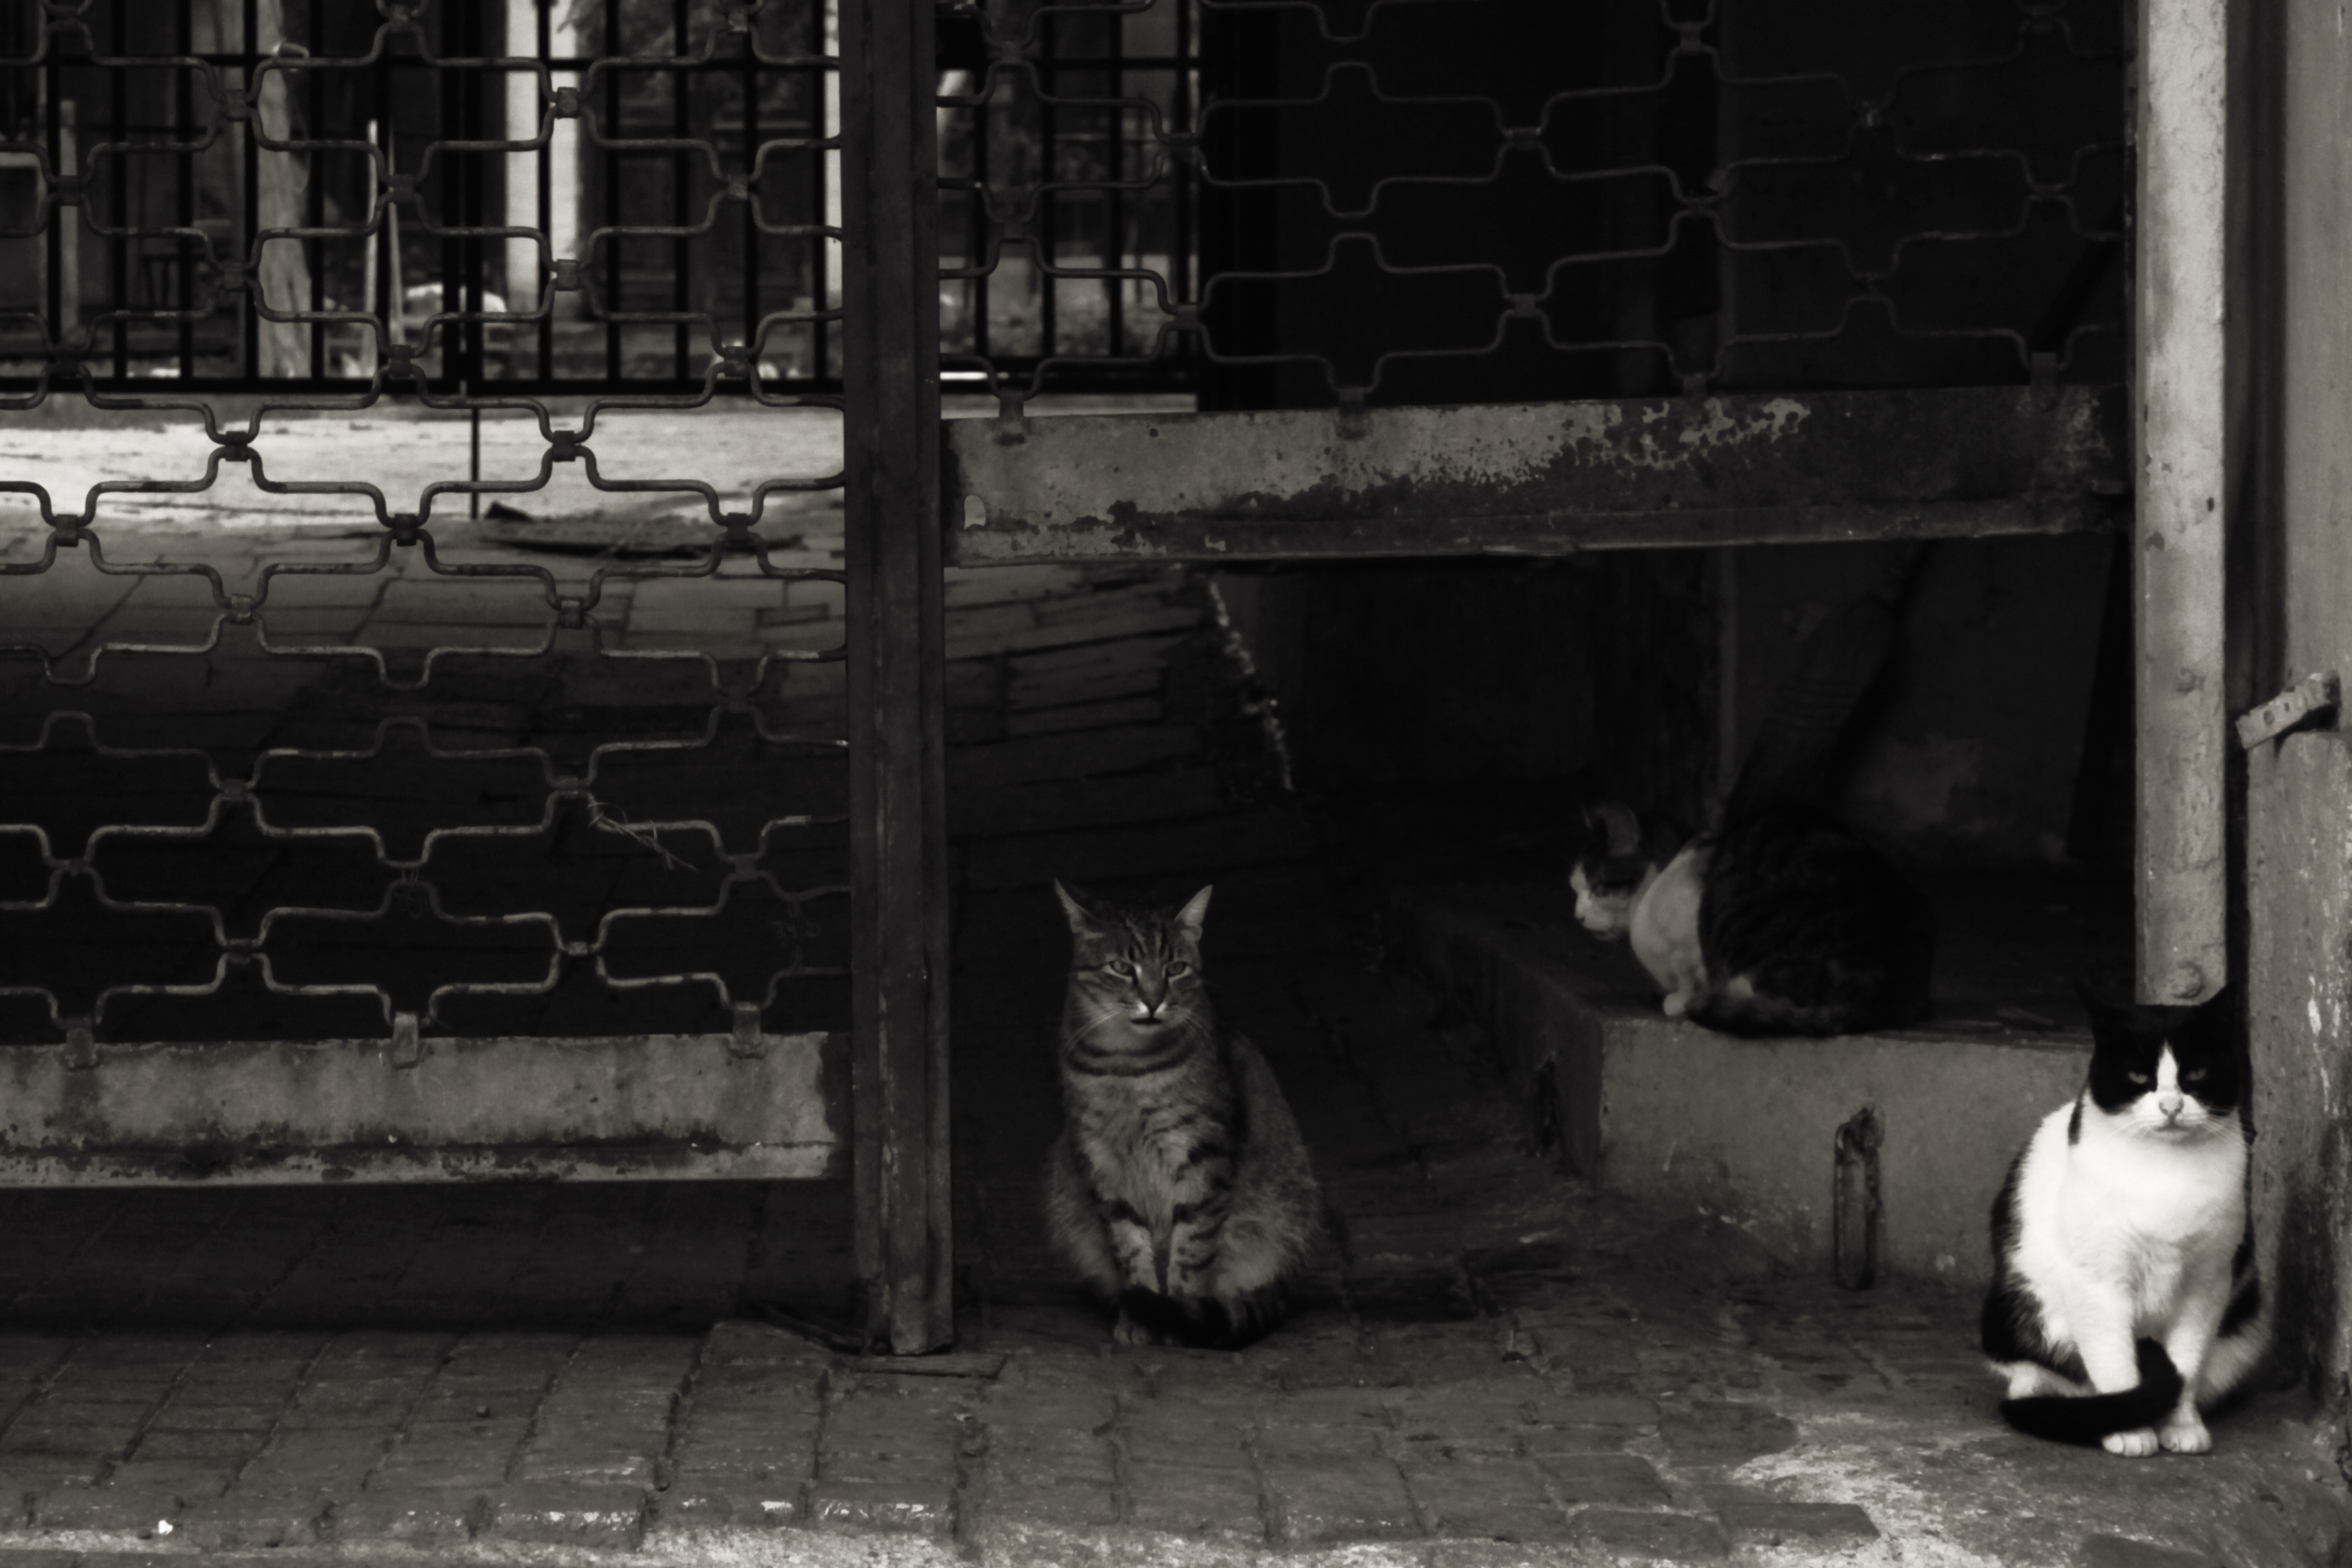
black and white, white, street, travel, cat, canon, darkness, black, monochrome, world, pets, cats, turkey, eos7d, istanbul, bnw, monochrome photography